Computer program

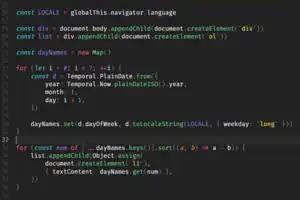
Source code for a computer program written in the JavaScript language. It demonstrates the "appendChild" method. The method adds a new child node to an existing parent node. It is commonly used to dynamically modify the structure of an HTML document.

A computer program is a sequence or set of instructions in a programming language for a computer to execute. It is one component of software, which also includes documentation and other intangible components.